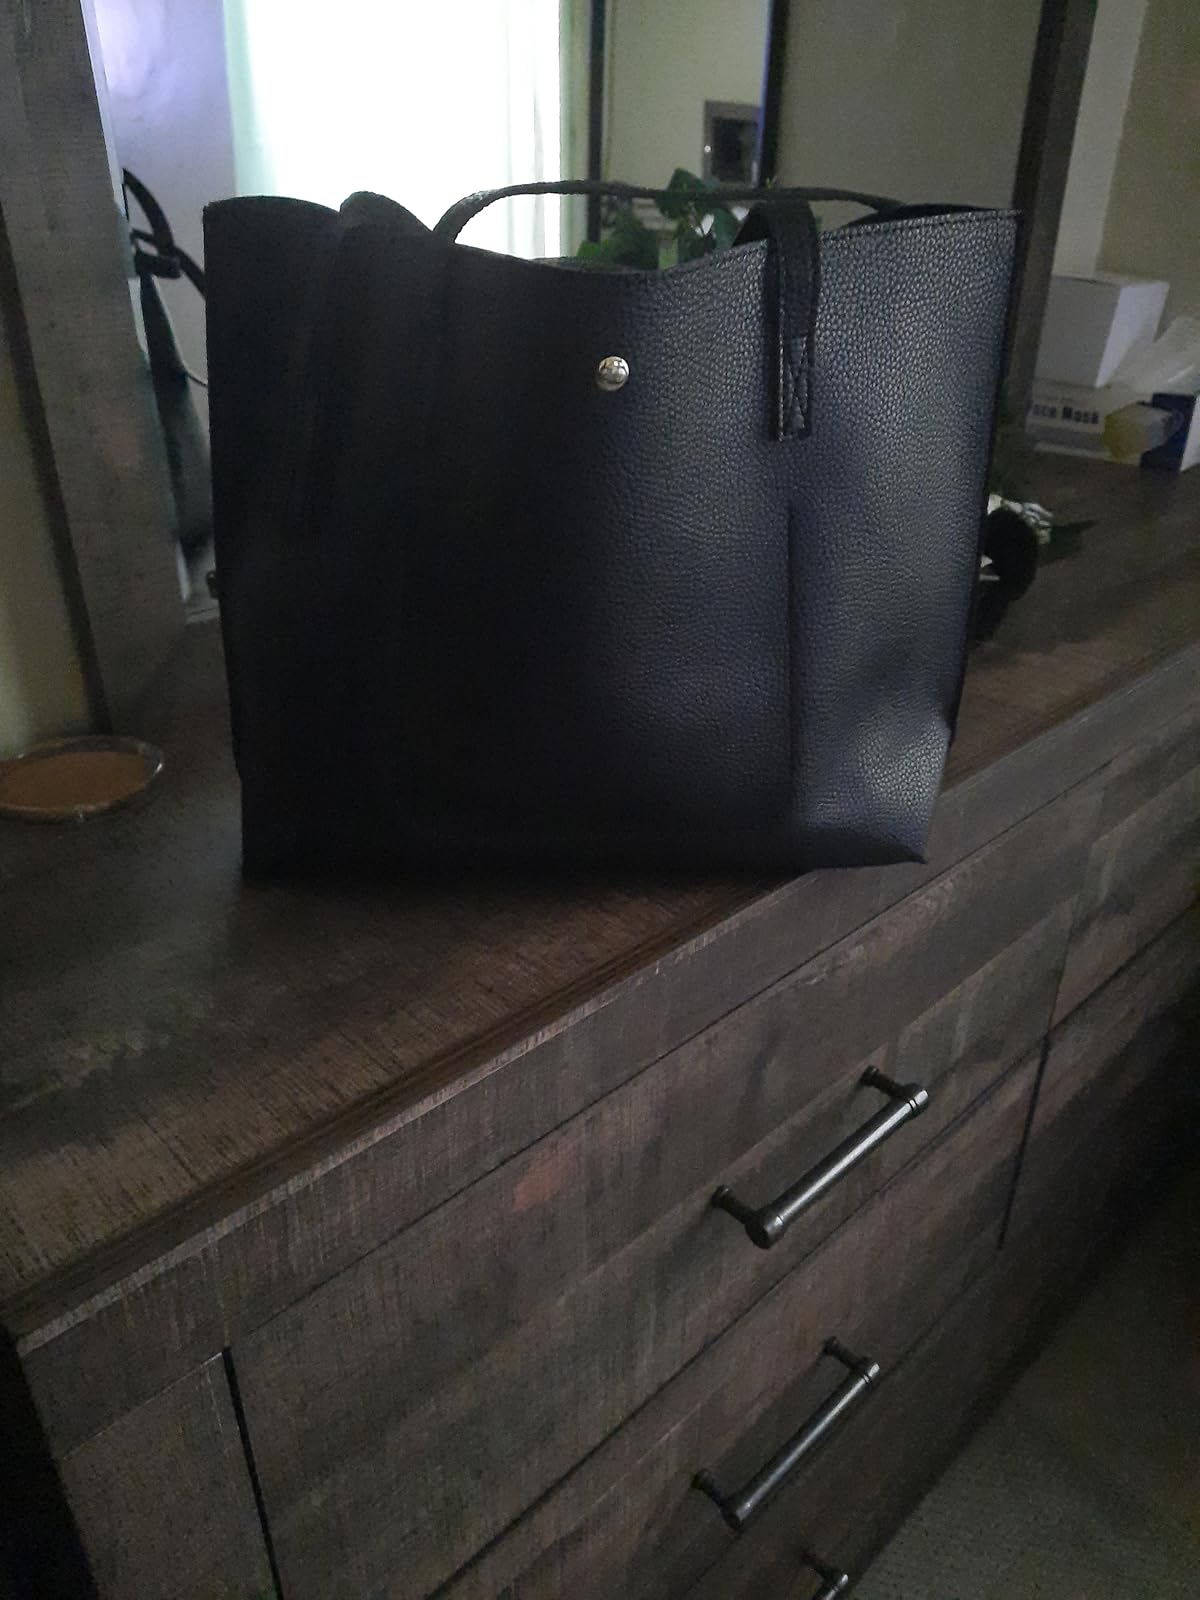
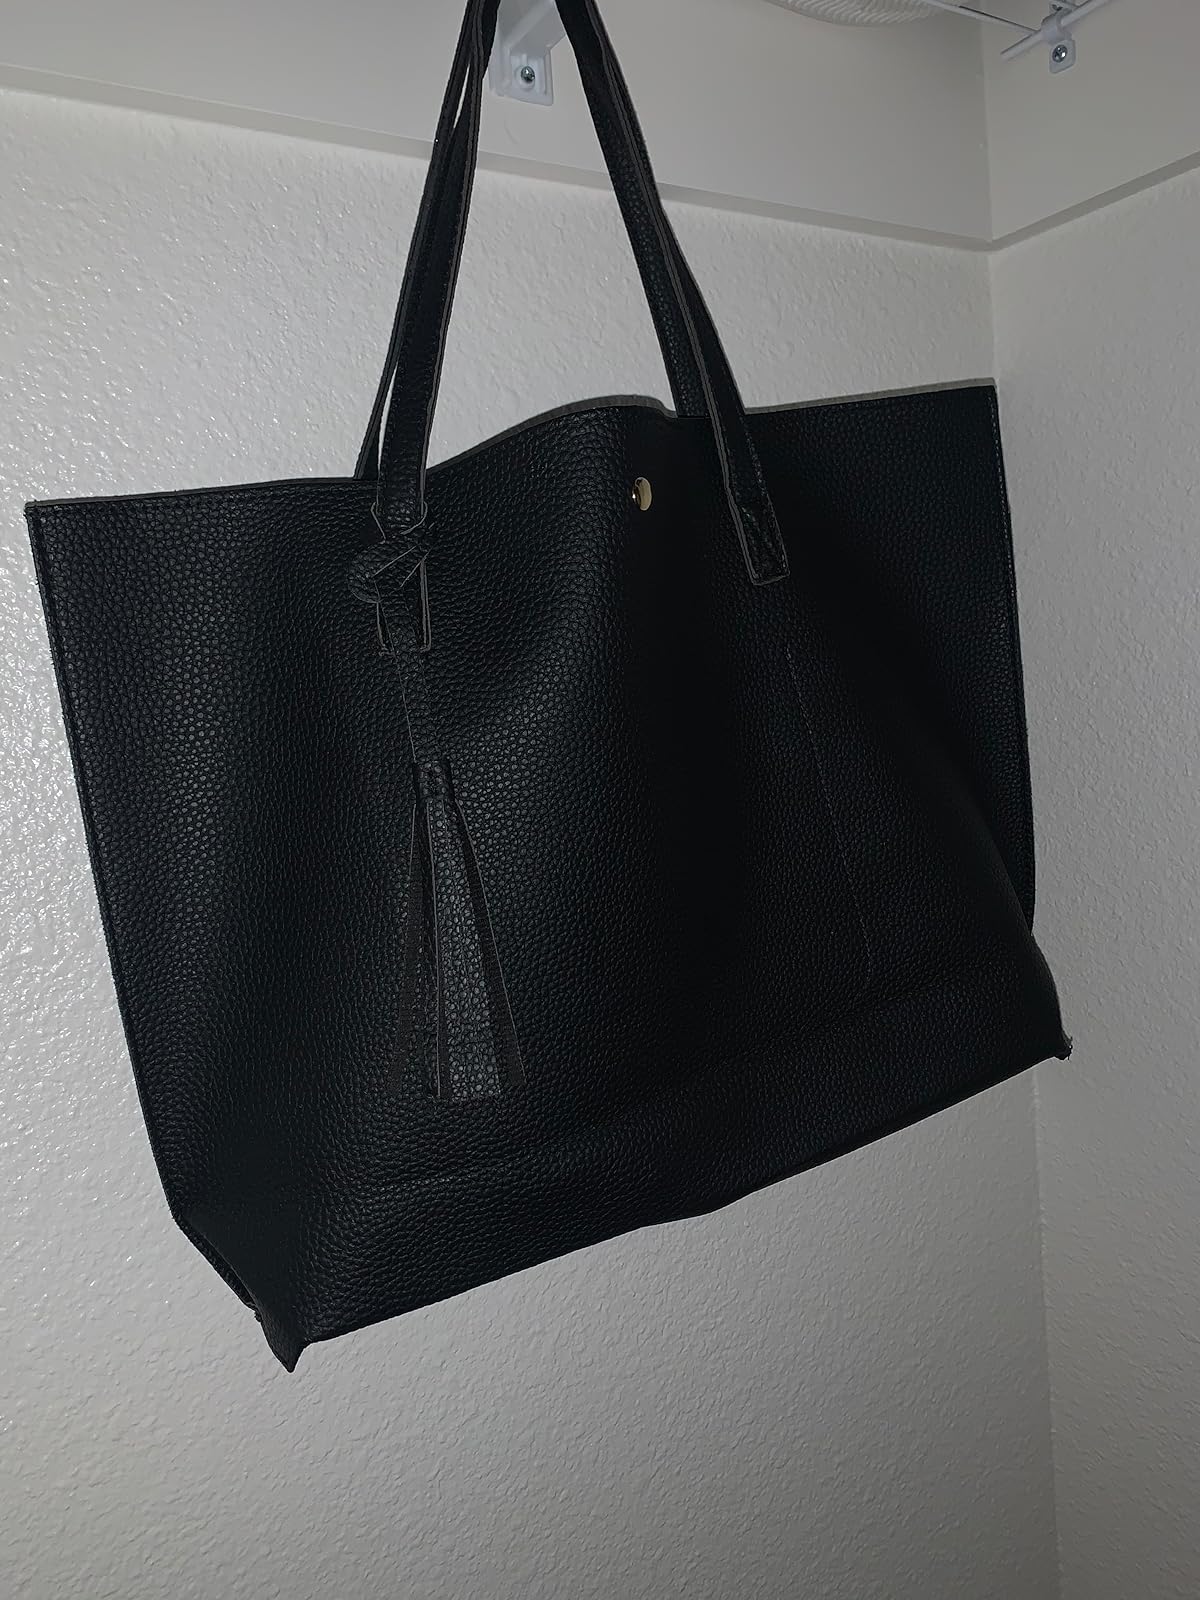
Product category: accessories_handbag
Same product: yes